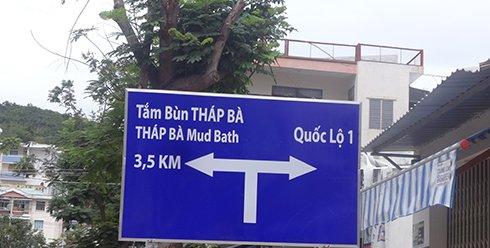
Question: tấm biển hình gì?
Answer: hình chữ nhật